Frank Rutter

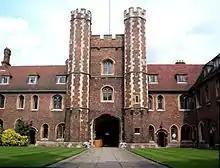
Old Court Gatehouse of Queens' College, Cambridge

From 1889, Frank Rutter was educated at Merchant Taylors' School, at that time in Aldersgate, where he specialised in Hebrew (under the influence of his father whose hobby was Biblical archaeology) and where pupils were expected to gain Oxbridge scholarships or exhibitions in classics: Rutter, aged seventeen tried but failed to gain a scholarship in history at Exeter College, Oxford, but was successful in the Queens' College, Cambridge, examination for a scholarship in Hebrew, going to university in 1896 and gaining the Semitic Language Tripos (degree) in 1899.